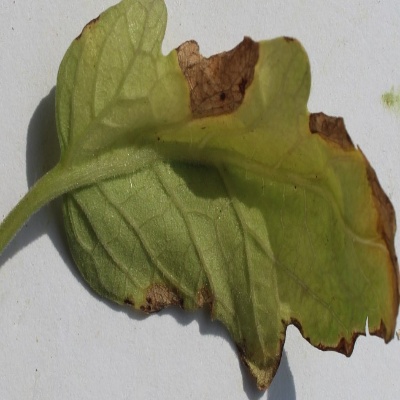
Crop: Tomato
Condition: leaf blight